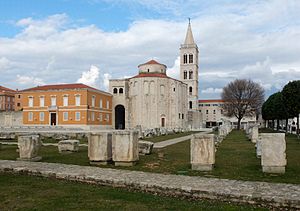
Zadar / Galleri
Zadar er en kroatisk by beliggende i Dalmatien ved Adriaterhavet.